Indraja

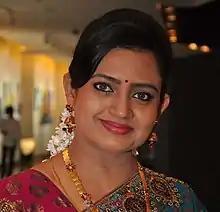
Indraja in 2020

Rajathi, better known by her stage name Indraja, is an Indian actress who works in Telugu, Malayalam and Tamil films, in addition to television shows.